Lotus tetragonolobus

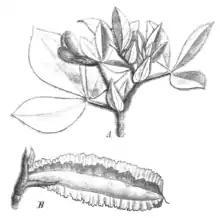
Botanical illustration

It is cultivated for its edible green seed pods, which are one of the vegetables known as asparagus pea or winged pea.